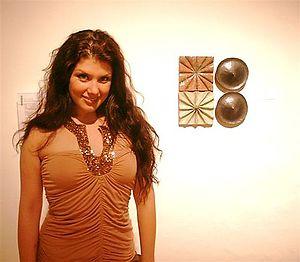
Jane Monheit est une chanteuse de jazz américaine née le 3 novembre 1977 à Oakdale, sur l'île de Long Island. Elle a collaboré avec des artistes comme Michael Bublé et deux de ses albums ont été nommés aux Grammy Awards.